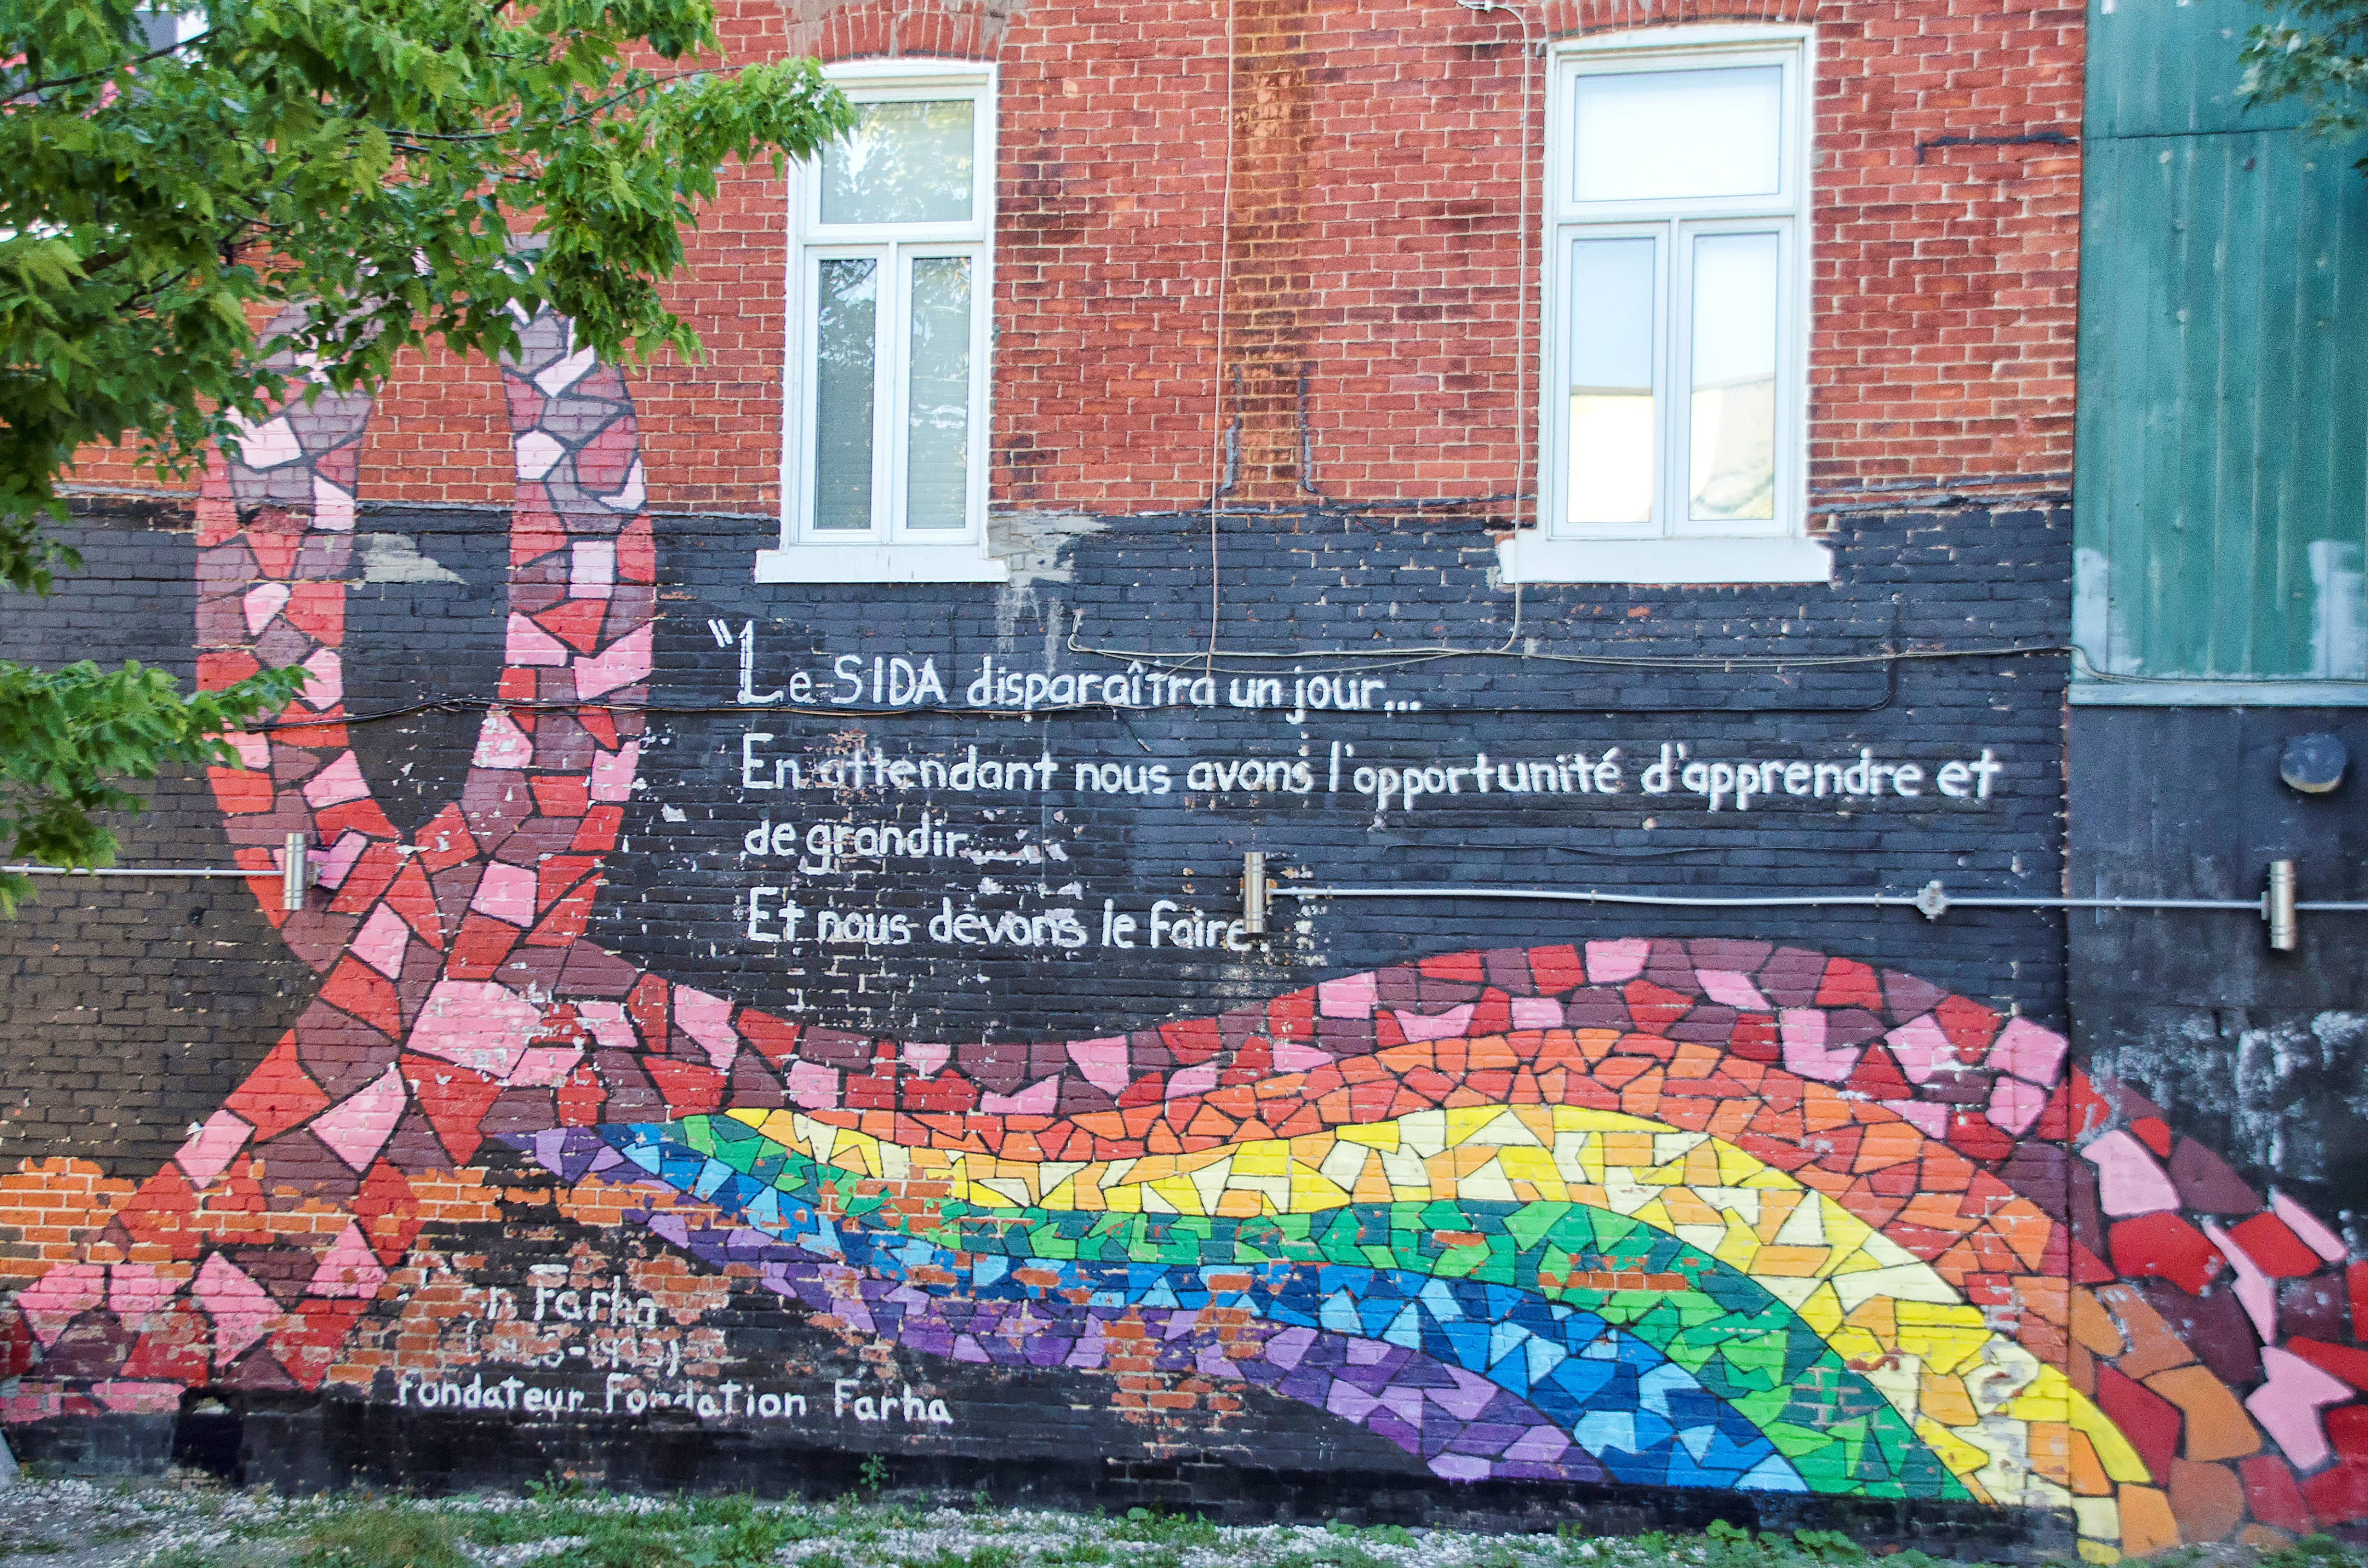
city, wall, graffiti, art, de, of, canada, mural, quebec, montreal, ville, neighbourhood, urban area